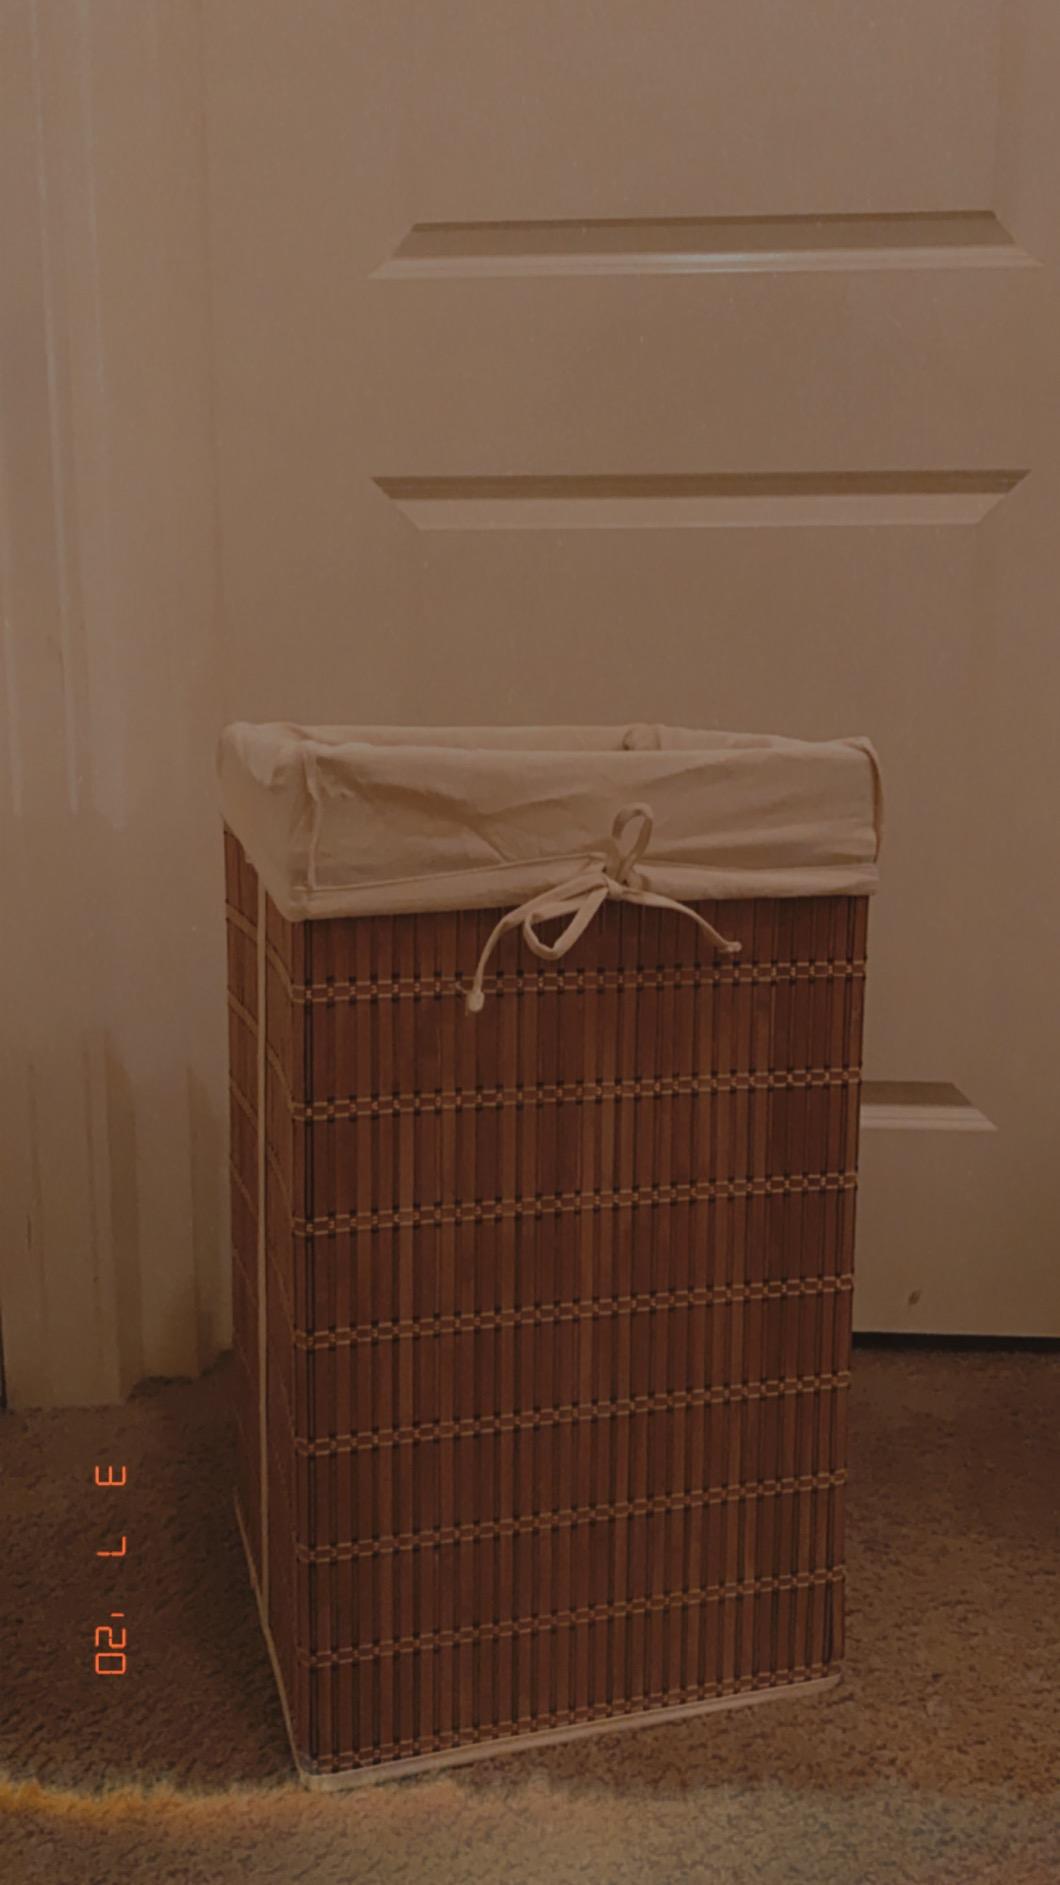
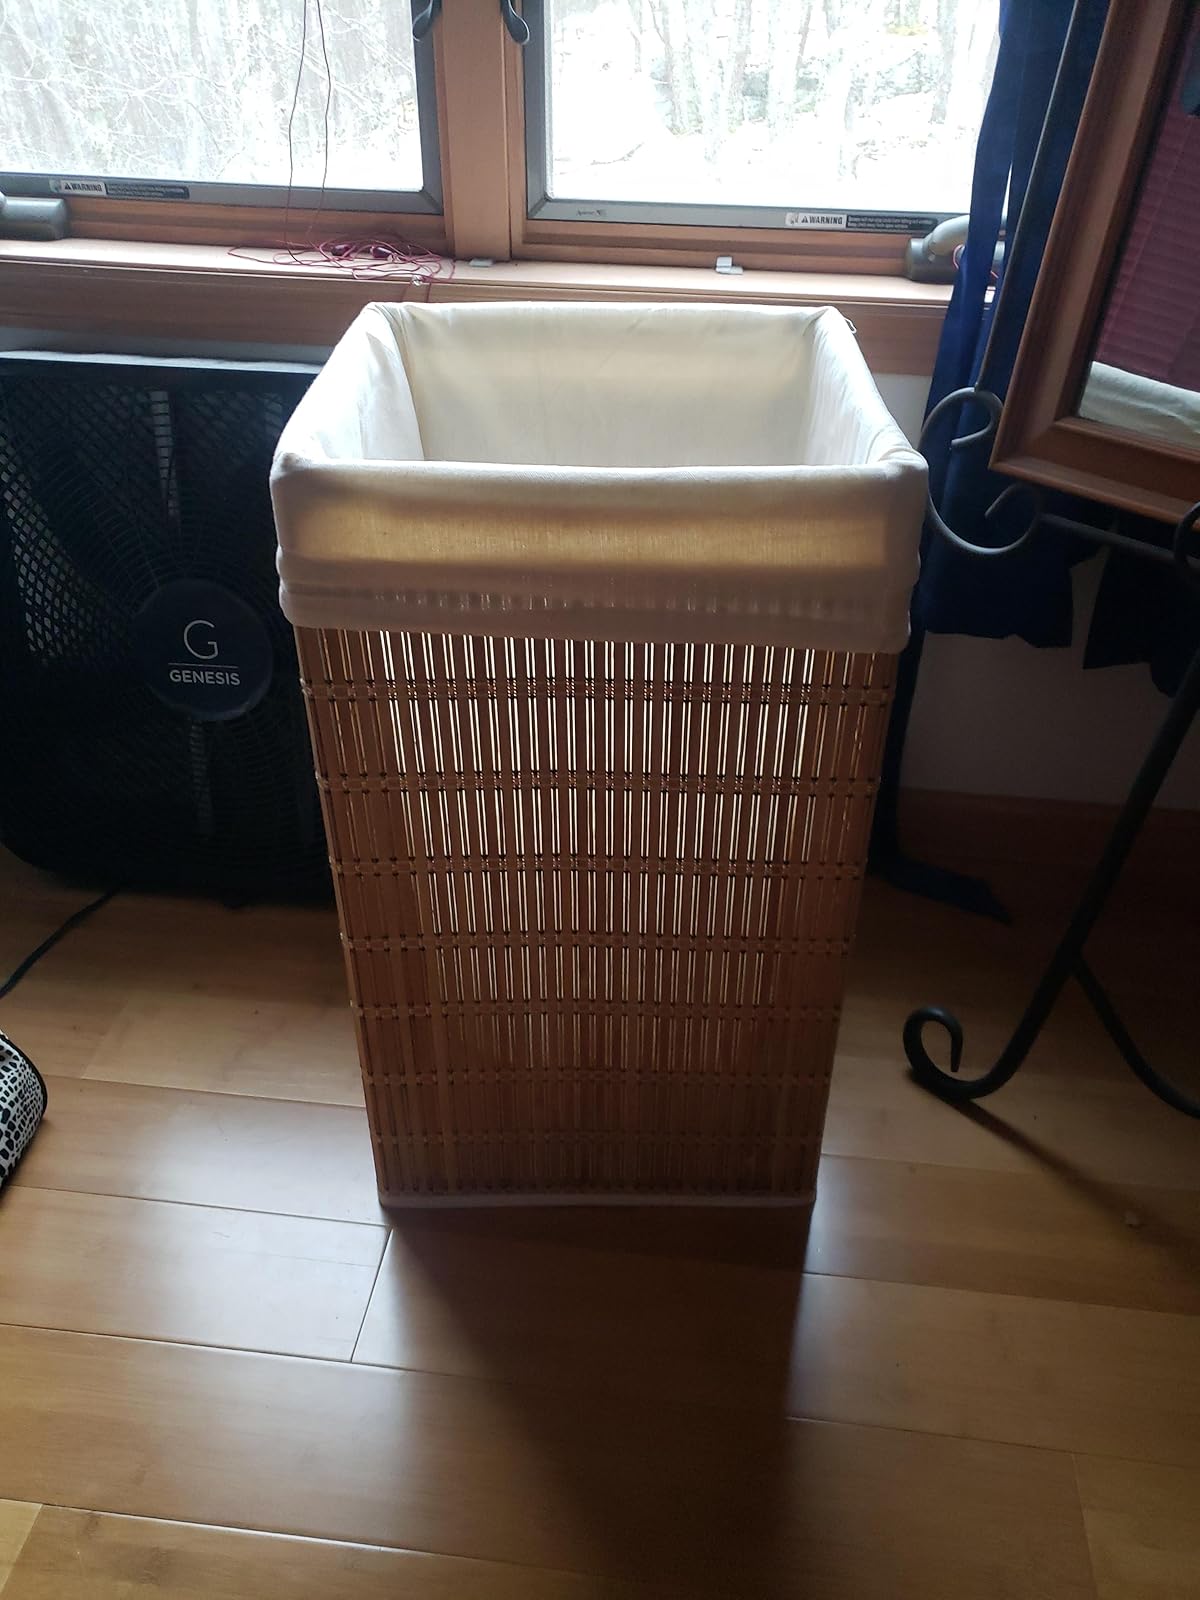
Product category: items_hamper
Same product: yes